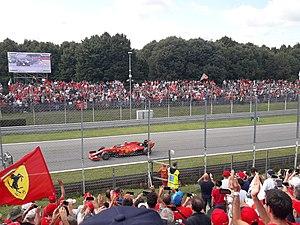
Le championnat du monde de Formule 1 2019 est la 70ᵉ édition du championnat du monde de Formule 1. La compétition, née en 1950, passe un cap le 14 avril 2019 sur le circuit de Shanghai, où est disputé le millième Grand Prix de l'histoire du championnat. Par ailleurs, à partir de cette saison et selon un système en vigueur de 1950 à 1959, un point supplémentaire est attribué à l'auteur du meilleur tour en course ainsi qu'à son écurie, sous réserve qu'il se classe parmi les dix premiers.
Le Grand Prix automobile d'Italie 2019 disputé le 8 septembre 2019 sur le circuit de Monza, est la 1011e épreuve du championnat du monde de Formule 1 courue depuis 1950 où le circuit, situé dans le Parco Reale de Monza et surnommé « le Temple de la vitesse », faisait partie des sept pistes utilisées pour cette édition inaugurale. Il s'agit de la soixante-dixième édition du Grand Prix d'Italie comptant pour le championnat du monde de Formule 1, la soixante-neuvième se tenant à Monza et la quatorzième manche du championnat 2019.